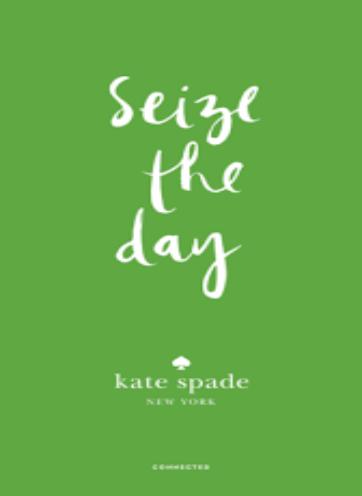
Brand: KATE SPADE-1
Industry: Clothes